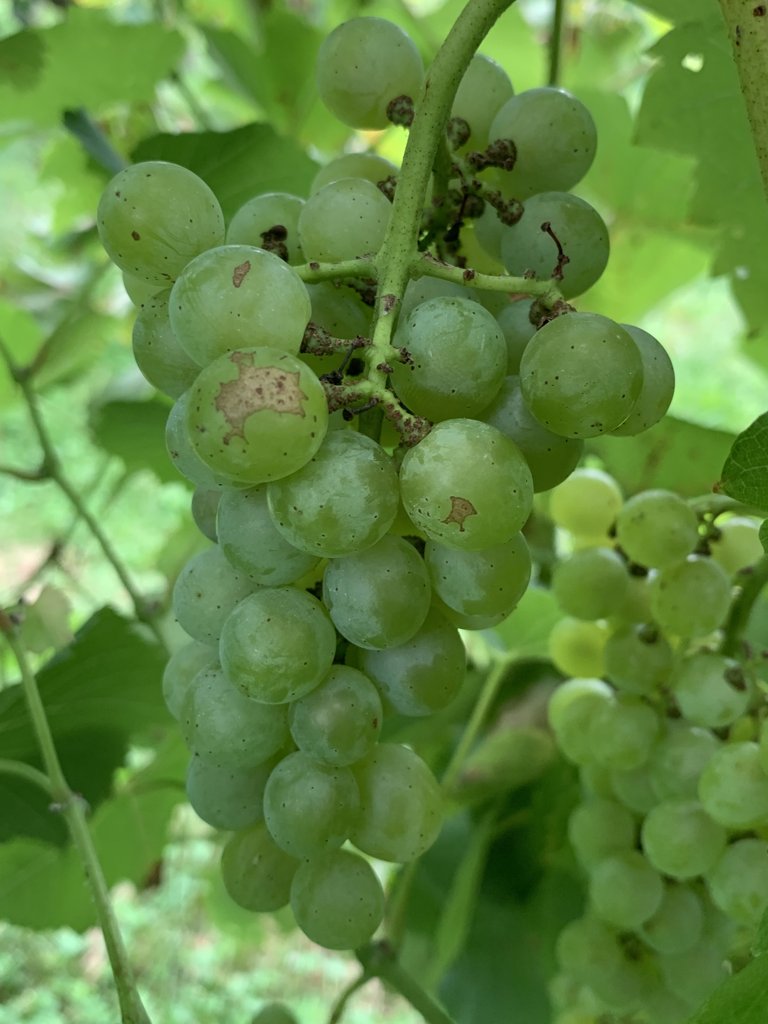
Berries visible: 64
Grape clusters: 2